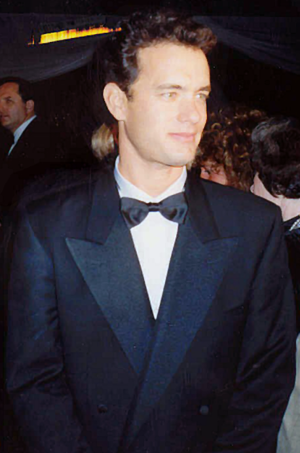
Big
Tom Hanks ved "Governor's Ball party" lige efter Oscaruddelingen i 1989
Big er en kritikerrost og prisbelønnet amerikansk komedie- og fantasyfilm fra 1988 med Tom Hanks i hovedrollen. Andre centrale roller spilles af Elizabeth Perkins, Robert Loggia og John Heard. Instruktion er af Penny Marshall mens manuskriptet blev udarbejdet af Gary Ross og Anne Spielberg.